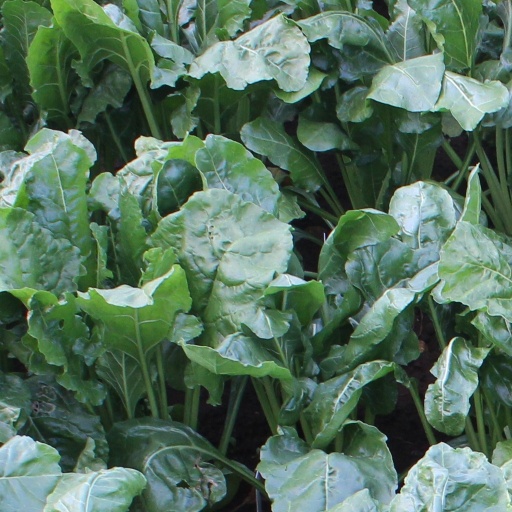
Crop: sugar beet